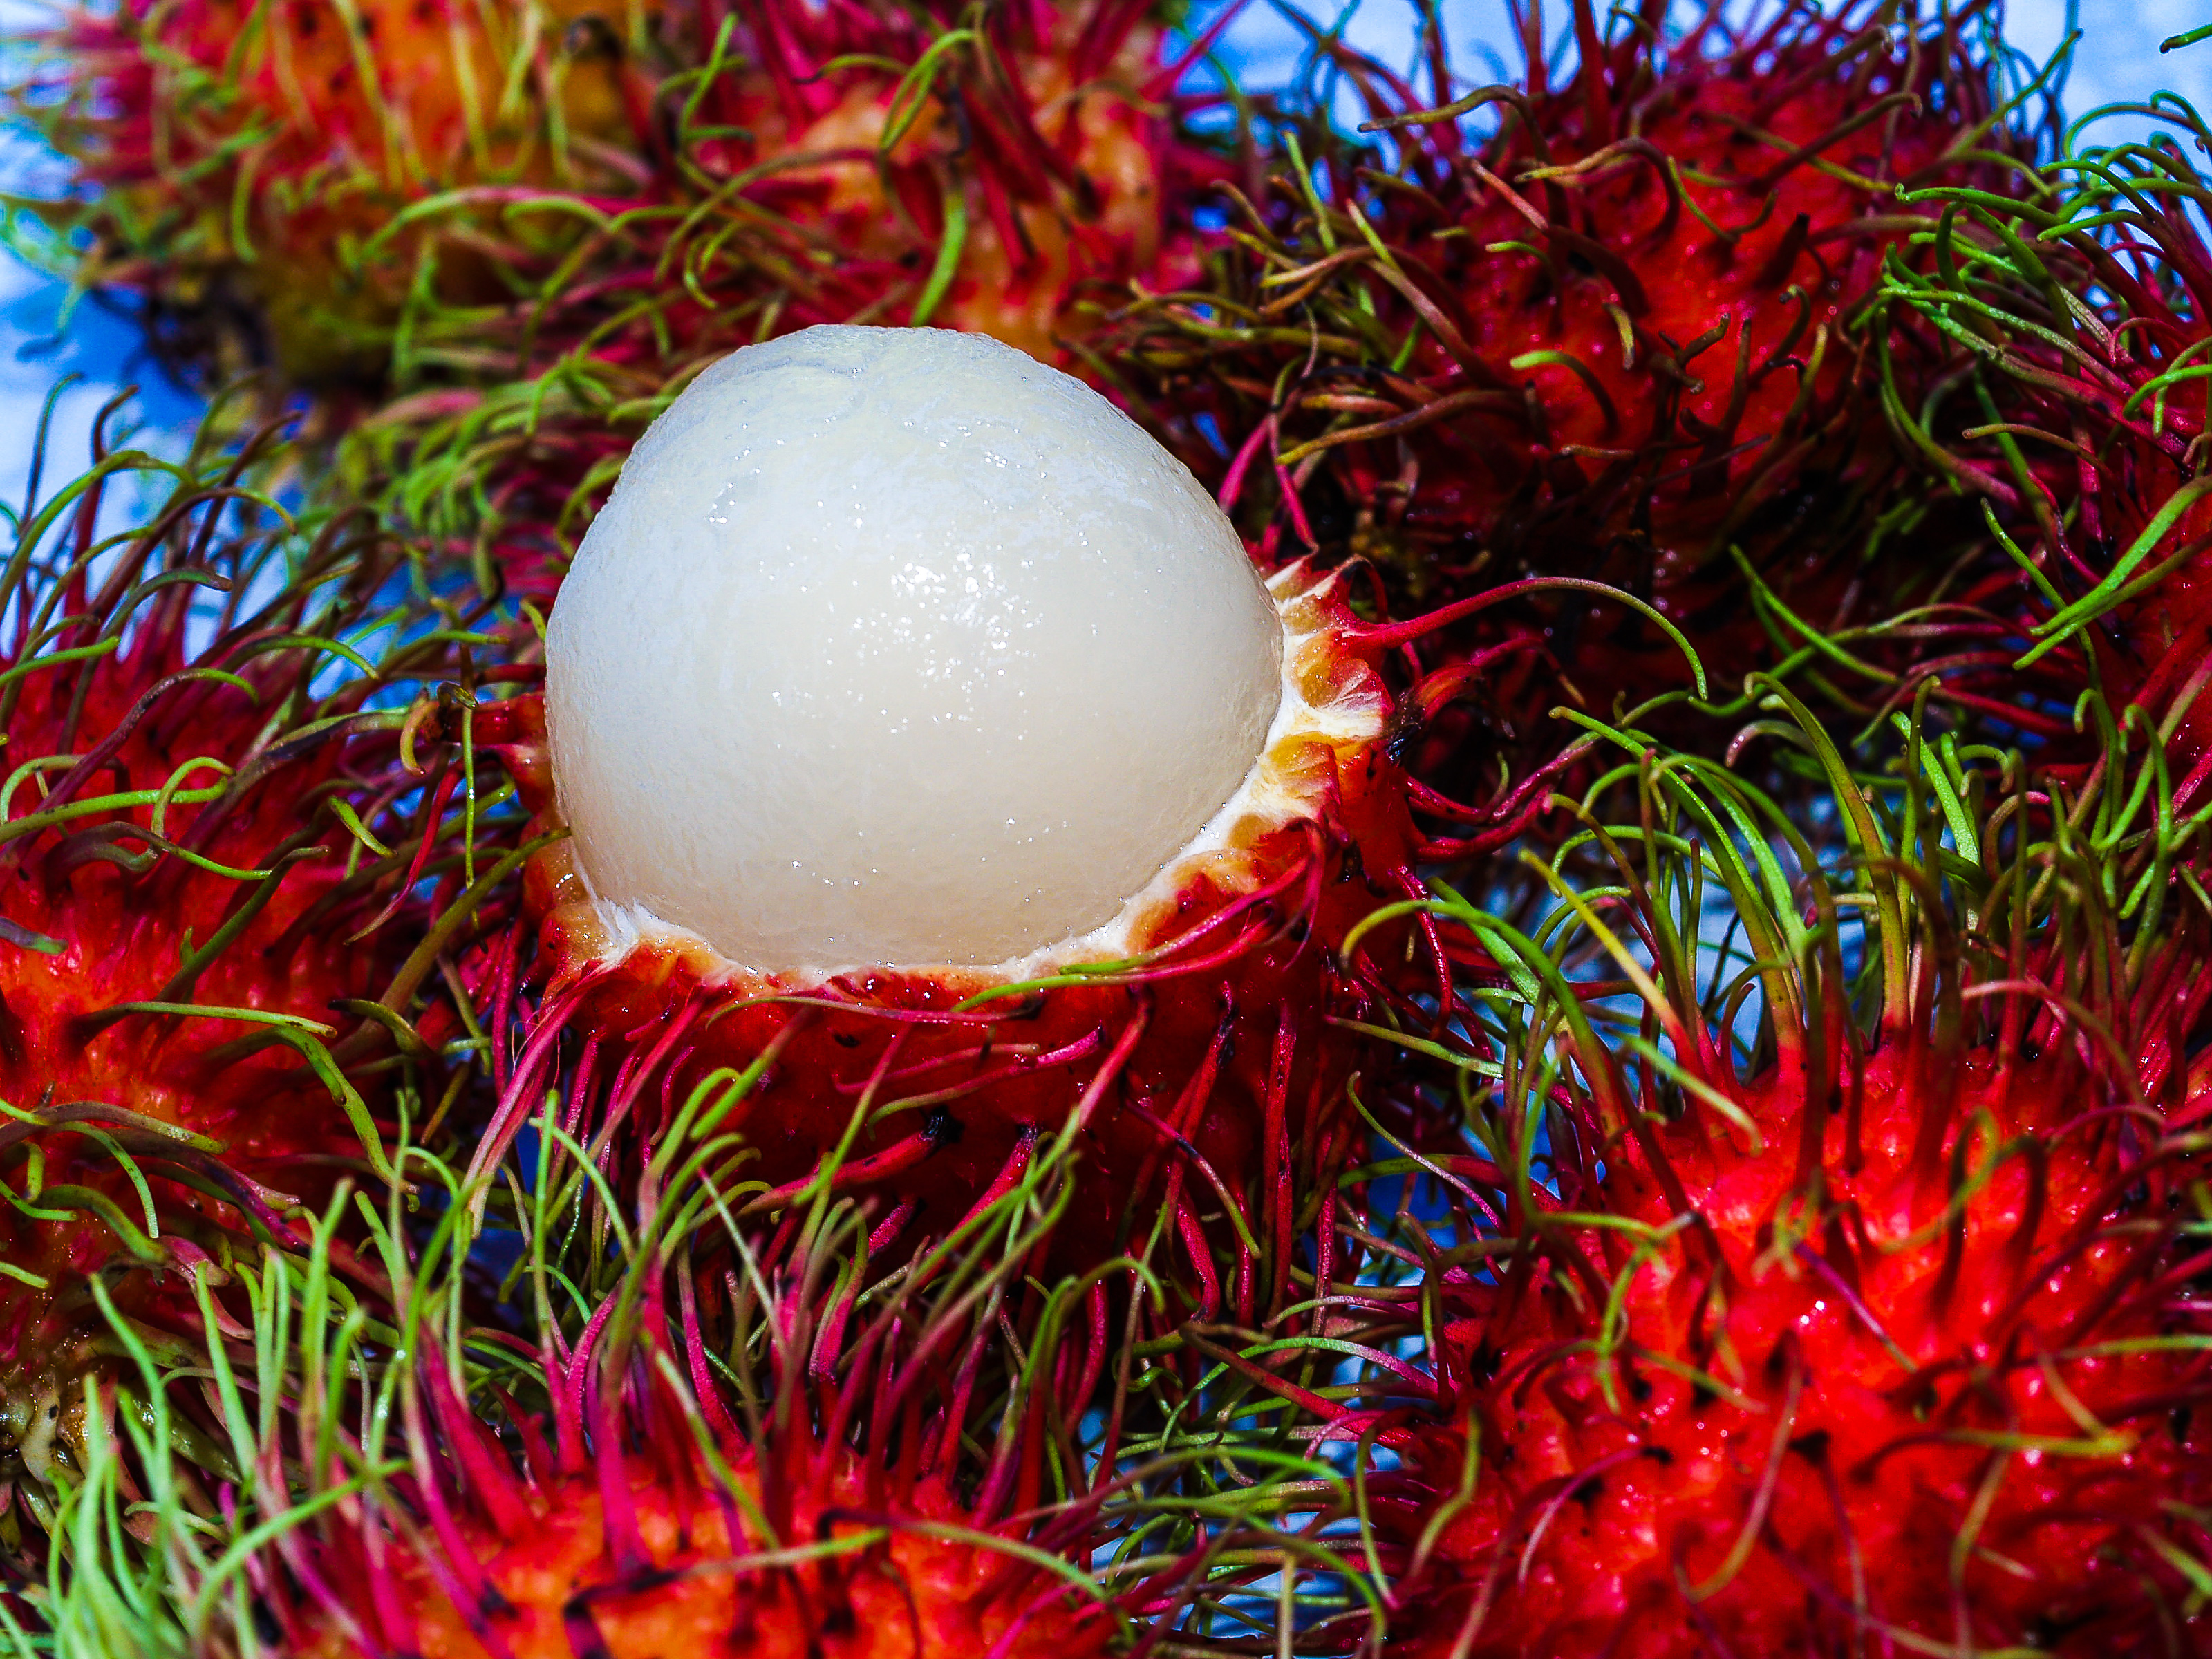
asia, background, close, closeup, delicious, dessert, food, fresh, fruit, hair, health, healthy, isolated, juicy, market, nature, nutrition, rambutan, red, skin, sweet, texture, thai, tropical, white, Soapberry family, plant